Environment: real
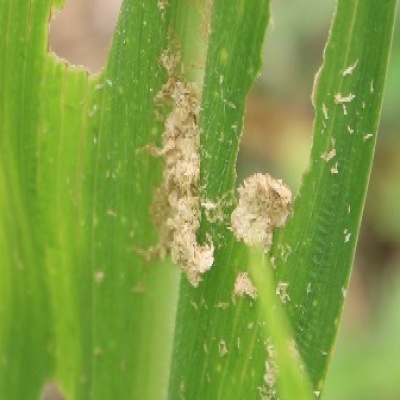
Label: fall_armyworm